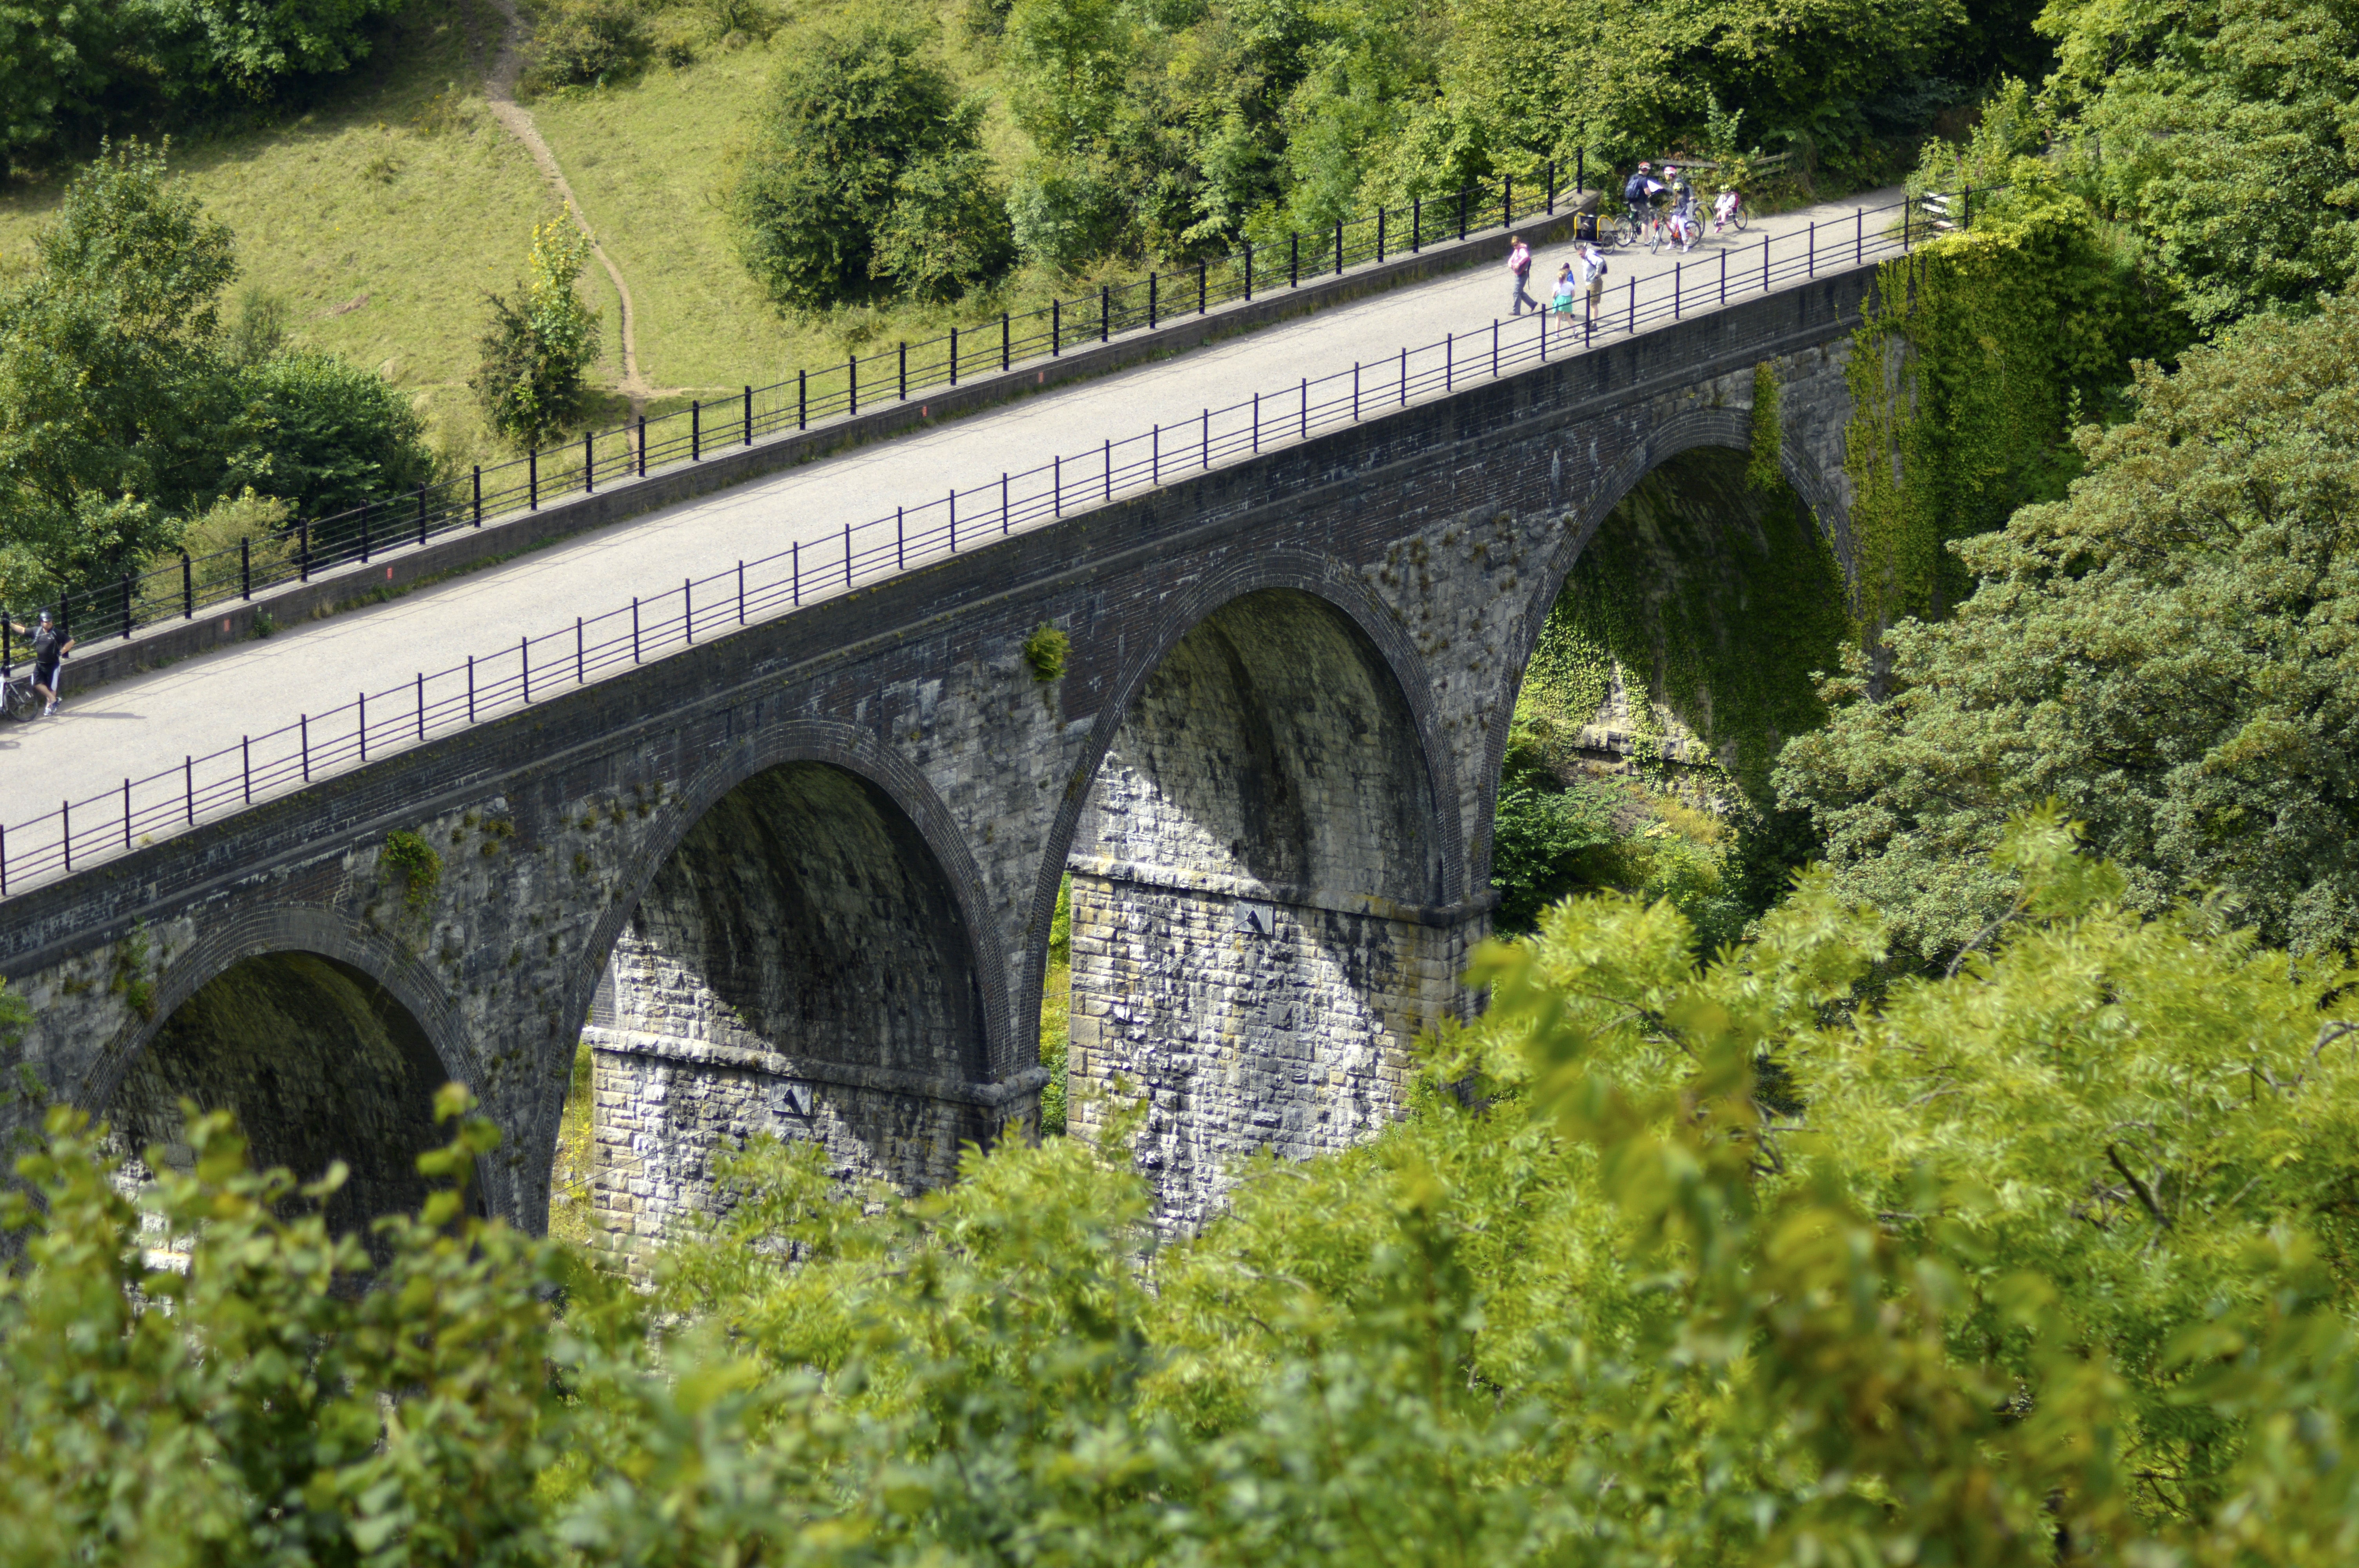
track, trail, bridge, view, peak, river, valley, country, summer, transport, rural, natural, scenery, tourism, waterway, uk, england, head, beauty, british, beautiful, english, viaduct, britain, derbyshire, footpath, outstanding, aqueduct, arch bridge, devil's bridge, rolling stock, nonbuilding structure, monsal